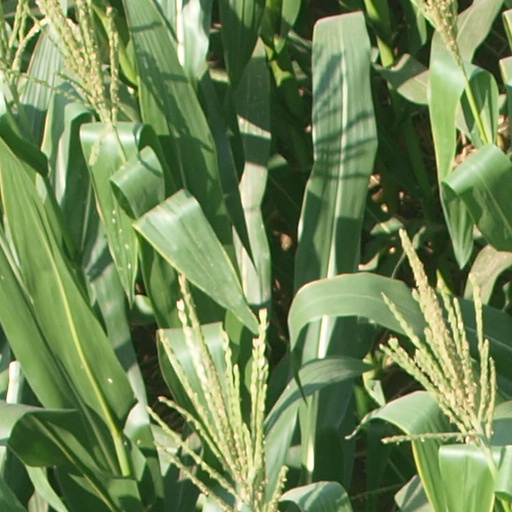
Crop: maize; corn